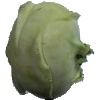
Label: Kohlrabi 1